Halifax Island

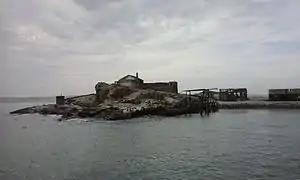
The abandoned Guano mining station

Captain Charles C. Forsyth of the Cape of Good Hope Station was ordered to take possession of the Penguin Islands and Lüderitz Bay. Captain Forsyth proclaimed British sovereignty over the islands on 5 May 1866. He landed on Halifax Island two days later on and erected a board claiming the island in the name of the British monarch. Philip Wodehouse leased the Penguin Islands in 1867 to De Pass, Spence & Co. and to Robert Granger until 1895. They were given exclusive rights to mine guano and hunt seals.